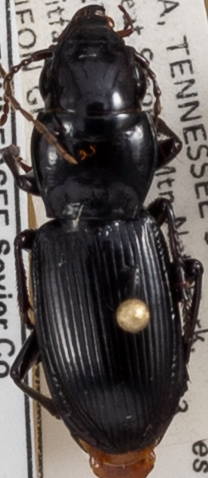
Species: Pterostichus acutipes acutipes
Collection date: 2021-08-31
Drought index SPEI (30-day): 1.93
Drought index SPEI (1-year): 1.22
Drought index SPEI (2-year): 2.09